William Barnes

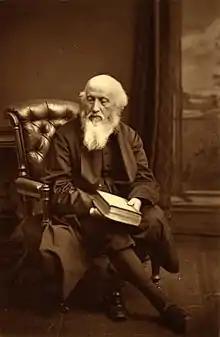
Rev. William Barnes

William Barnes (22 February 1801 – 7 October 1886) was an English polymath, writer, poet, philologist, priest, mathematician, engraving artist and inventor. He wrote over 800 poems, some in Dorset dialect, and much other work, including a comprehensive English grammar quoting from more than 70 different languages. A linguistic purist, Barnes strongly advocated against borrowing foreign words into English, and instead supported the use and proliferation of "strong old Anglo-Saxon speech".